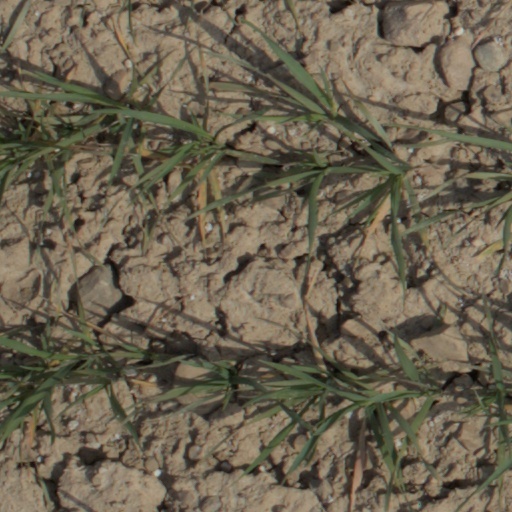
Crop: wheat